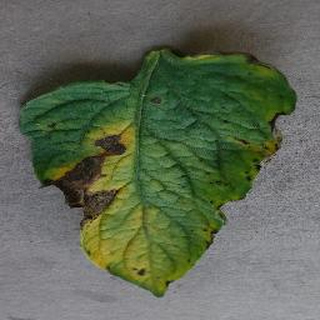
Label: tomato_early_blight